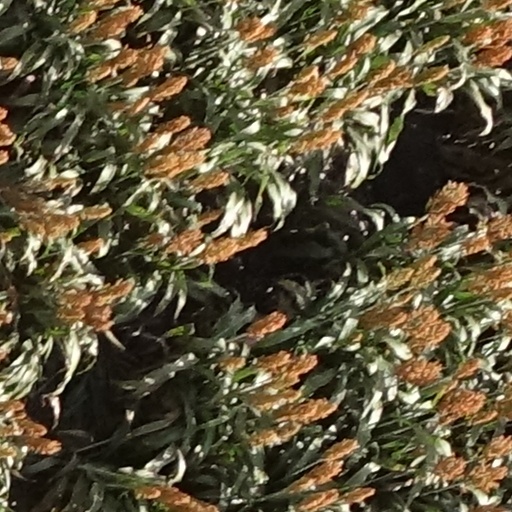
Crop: sorghum